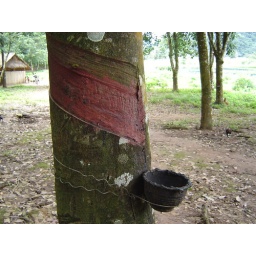
A rubber tree being sapped. They cut a cm of bark a day and catch the rubber in the pot